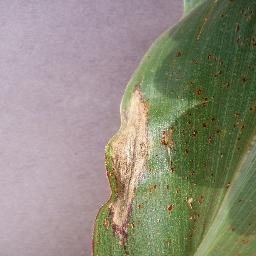
Label: Corn___Northern_Leaf_Blight